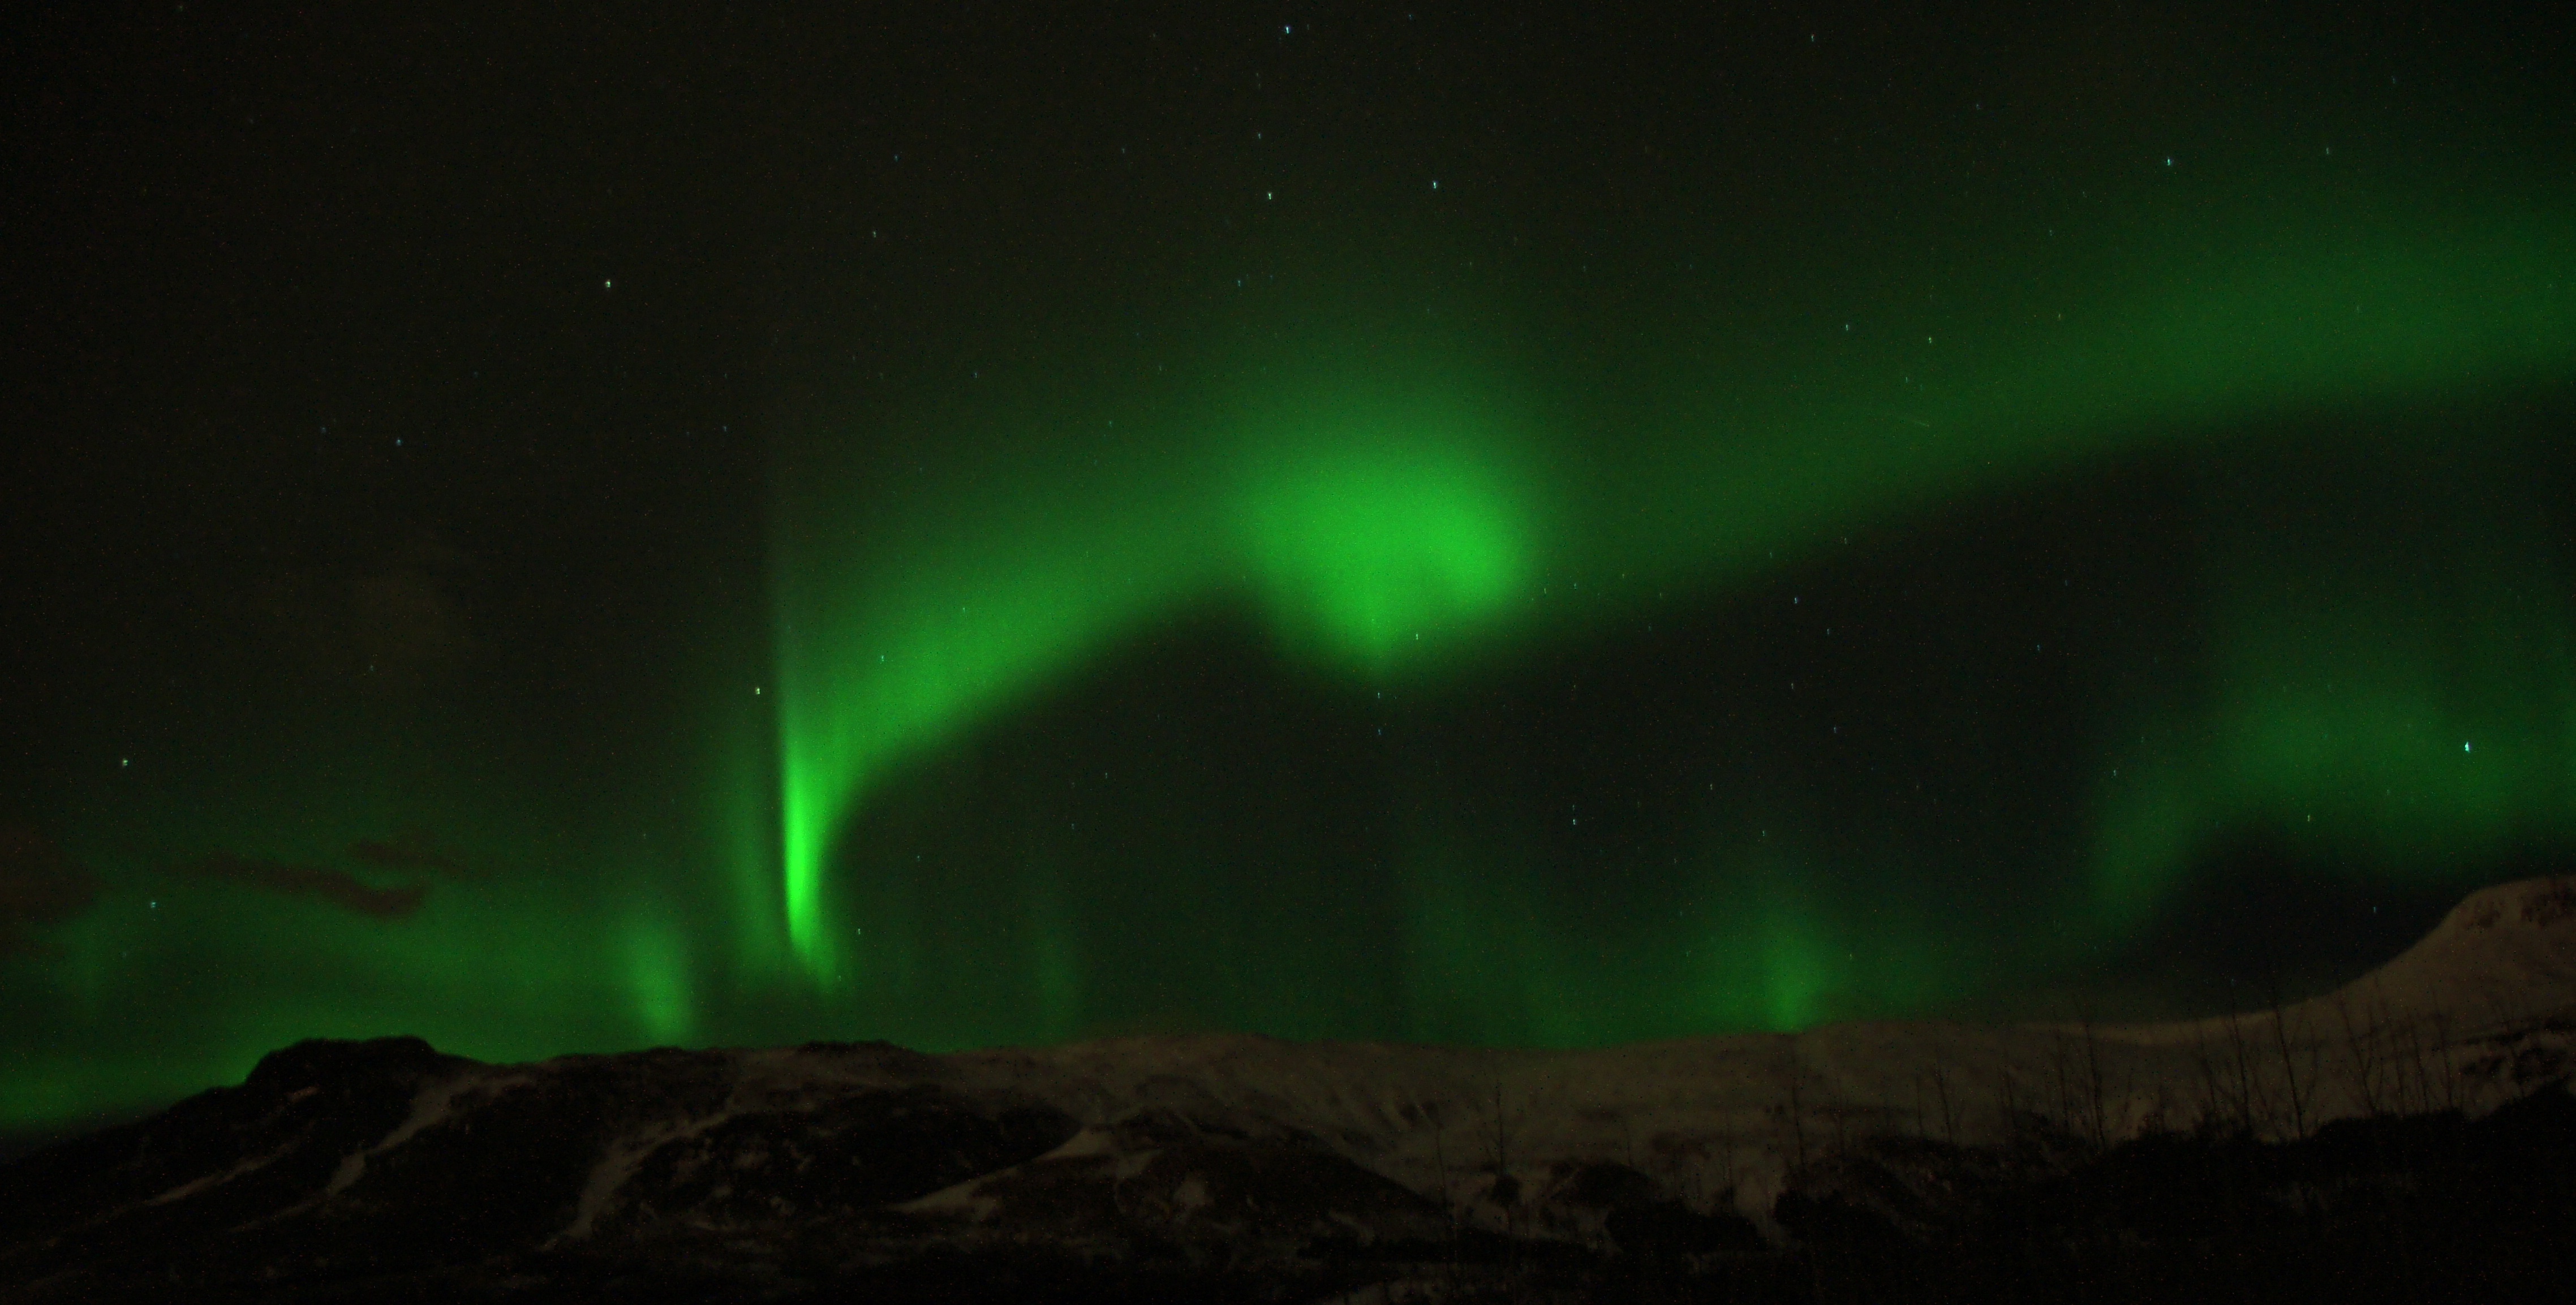
atmosphere, aurora